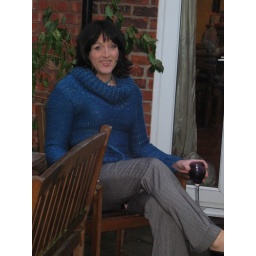
Wanted to aviod the flash on the camera.. so sitting outside in December with a glass of wine! Thanks Rach